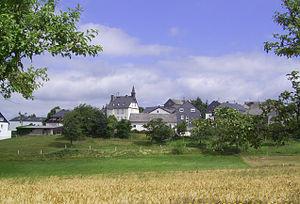
Metzenhausen est une municipalité du Verbandsgemeinde Kirchberg, dans l'arrondissement de Rhin-Hunsrück, en Rhénanie-Palatinat, dans l'ouest de l'Allemagne.